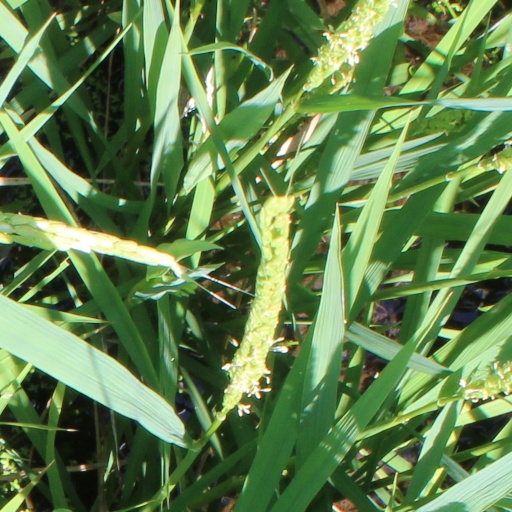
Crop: rice